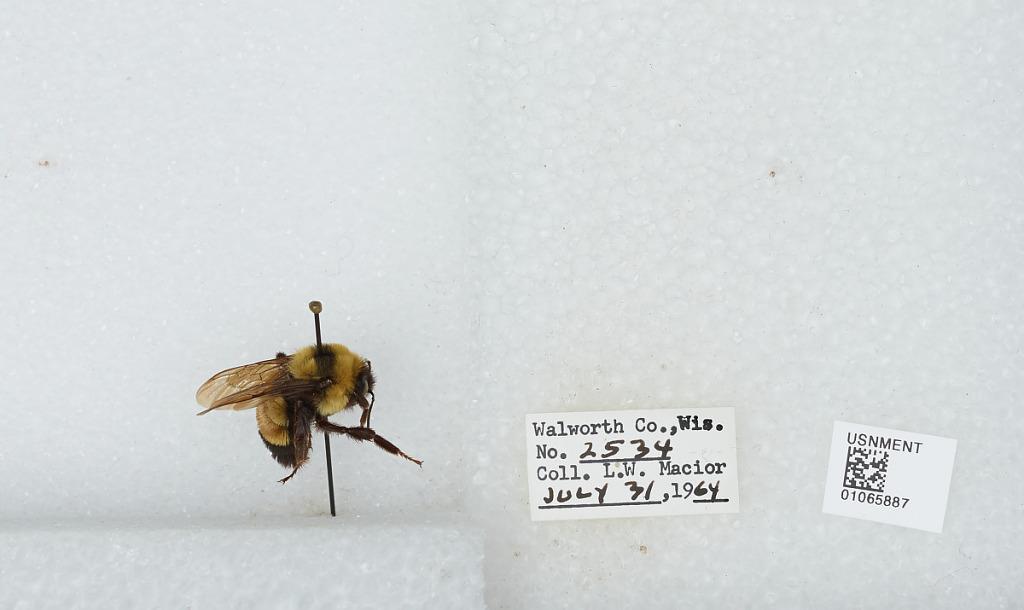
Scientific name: Bombus (Bombus) affinis Cresson
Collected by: L. Macior
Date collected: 1964-7-31
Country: United States
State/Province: Wisconsin
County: Walworth
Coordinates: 42.67, -88.54